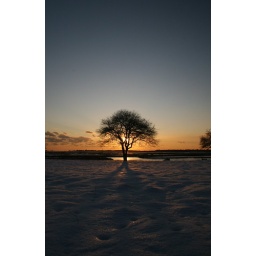
This tree has the best seat in the house, watching the sun set over all of its friends across the way.